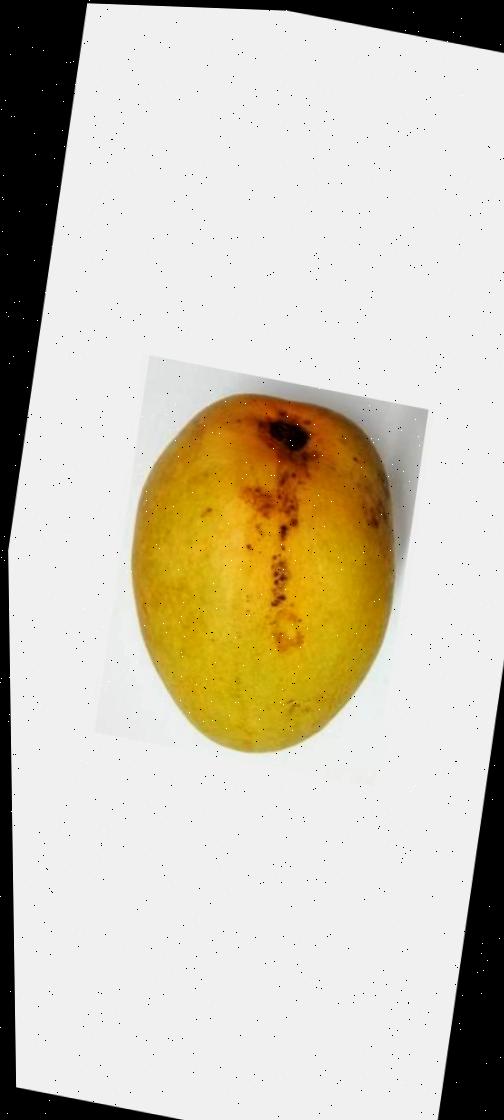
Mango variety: Bari-11